Typhoon Tingting

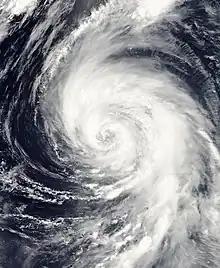
Typhoon Tingting at peak intensity on June 30

Typhoon Tingting was a destructive tropical cyclone that produced record-breaking rains in Guam in late June 2004. The eighth named storm of the 2004 Pacific typhoon season, Tingting originated from a tropical depression over the open waters of the western Pacific Ocean. The storm gradually intensified as it traveled northwest, becoming a typhoon on June 28 and reaching its peak the following day while passing through the Mariana Islands. After maintaining typhoon intensity for three days, a combination of dry air and cooler sea surface temperatures caused the storm to weaken as it traveled northward. On July 1, the storm passed by the Bonin Islands, off the coast of Japan, before moving out to sea. By July 4, Tinting had transitioned into an extratropical cyclone. The remnants were last reported by the Japan Meteorological Agency, the Regional Specialized Meteorological Center for the western Pacific basin, near the International Date Line on July 13.